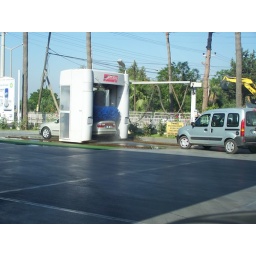
turkish automatic car wash. The car stays parked and the wash moves around it. All out doors unlike in the US.